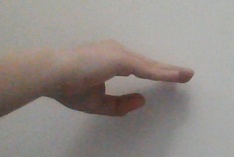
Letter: jeem